Voluntary return

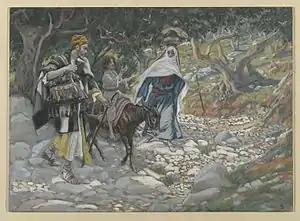
In "The Return from Egypt" by James Tissot, Jesus, Mary, and Joseph voluntarily leave Egypt to go to Nazareth after King Herod's death.

Voluntary return or voluntary repatriation is the return of an migrant such as undocumented immigrants, rejected asylum seekers, refugees, unaccompanied minors, as well as second-generation immigrants who, of their own free-will, make the decision to return to their country of origin or homeland when they are unable or unwilling to remain in their host country, for a variety of possible reasons, from conflicting cultural values to deteriorating conditions.